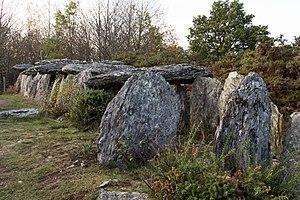
La sépulture mégalithique de Tréal est une allée couverte située à Saint-Just dans le département français d'Ille-et-Vilaine.